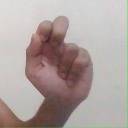
अक्षर: ढ